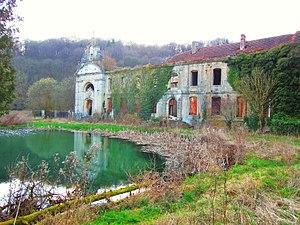
Deuxnouds Bois abbaye etanche
Lamorville est une commune française située dans le département de la Meuse, en région Grand Est.